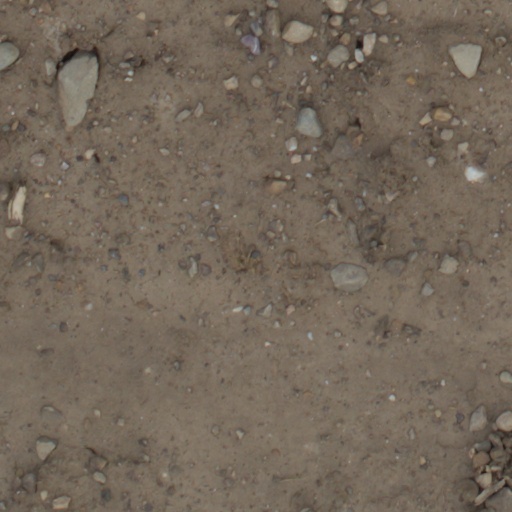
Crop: wheat